Tuareg people

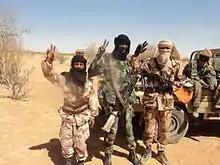
Tuareg separatist rebels in Mali, January 2012

When African countries achieved widespread independence in the 1960s, the traditional Tuareg territory was divided among a number of modern states: Niger, Mali, Algeria, Libya, and Burkina Faso. Political instability and competition for resources in the Sahel has since led to conflicts between the Tuareg and neighboring African groups. There have been tight restrictions placed on nomadic life because of high population growth. Desertification is exacerbated by over-exploitation of resources including firewood. This has pushed some Tuareg to experiment with farming; some have been forced to abandon herding and seek jobs in towns and cities.